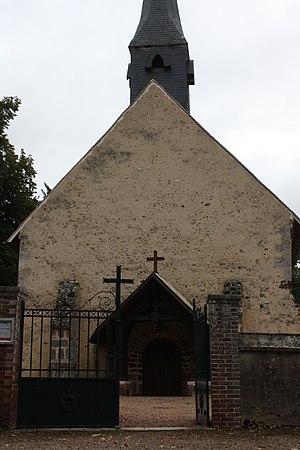
église Saint-Germain, Escorpain, Eure-et-Loir, France.
Escorpain est une commune française située dans le département d'Eure-et-Loir en région Centre-Val de Loire.